Wadsley

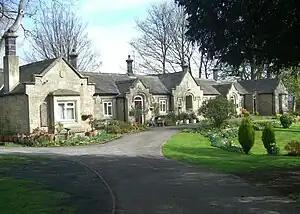
Wadsley Almshouses

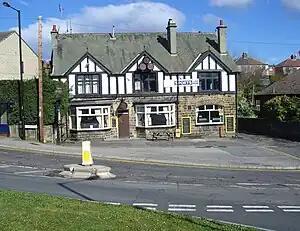
The Horse and Jockey pub stands at the junction of Wadsley Lane, Laird Road, Dykes Hall Road and Worrall Road. The centre of medieval Wadsley

The Wadsley Almshouses are situated on Worrall Road next to the parish church and across the road from the Sportsman pub. They are a collection of six cottages built on land then known as "The Meadows" purchased in April 1839 by Miss Hannah Rawson of Wardsend House, Owlerton. They were constructed as a charitable project to be occupied by six poor widows of the Wadsley Church District. The total cost of the project came to . In June 1973 the almshouses were designated as a Grade II listed building.